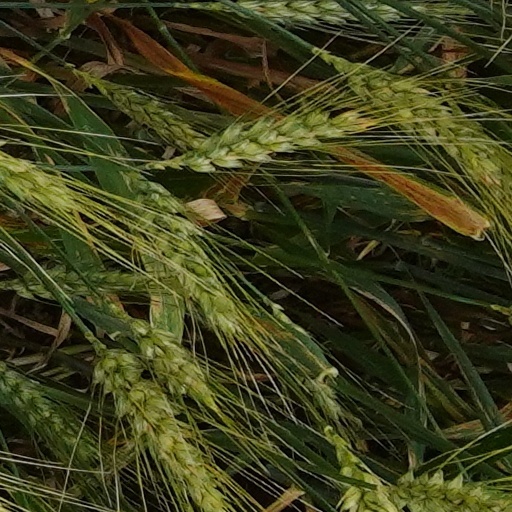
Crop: wheat